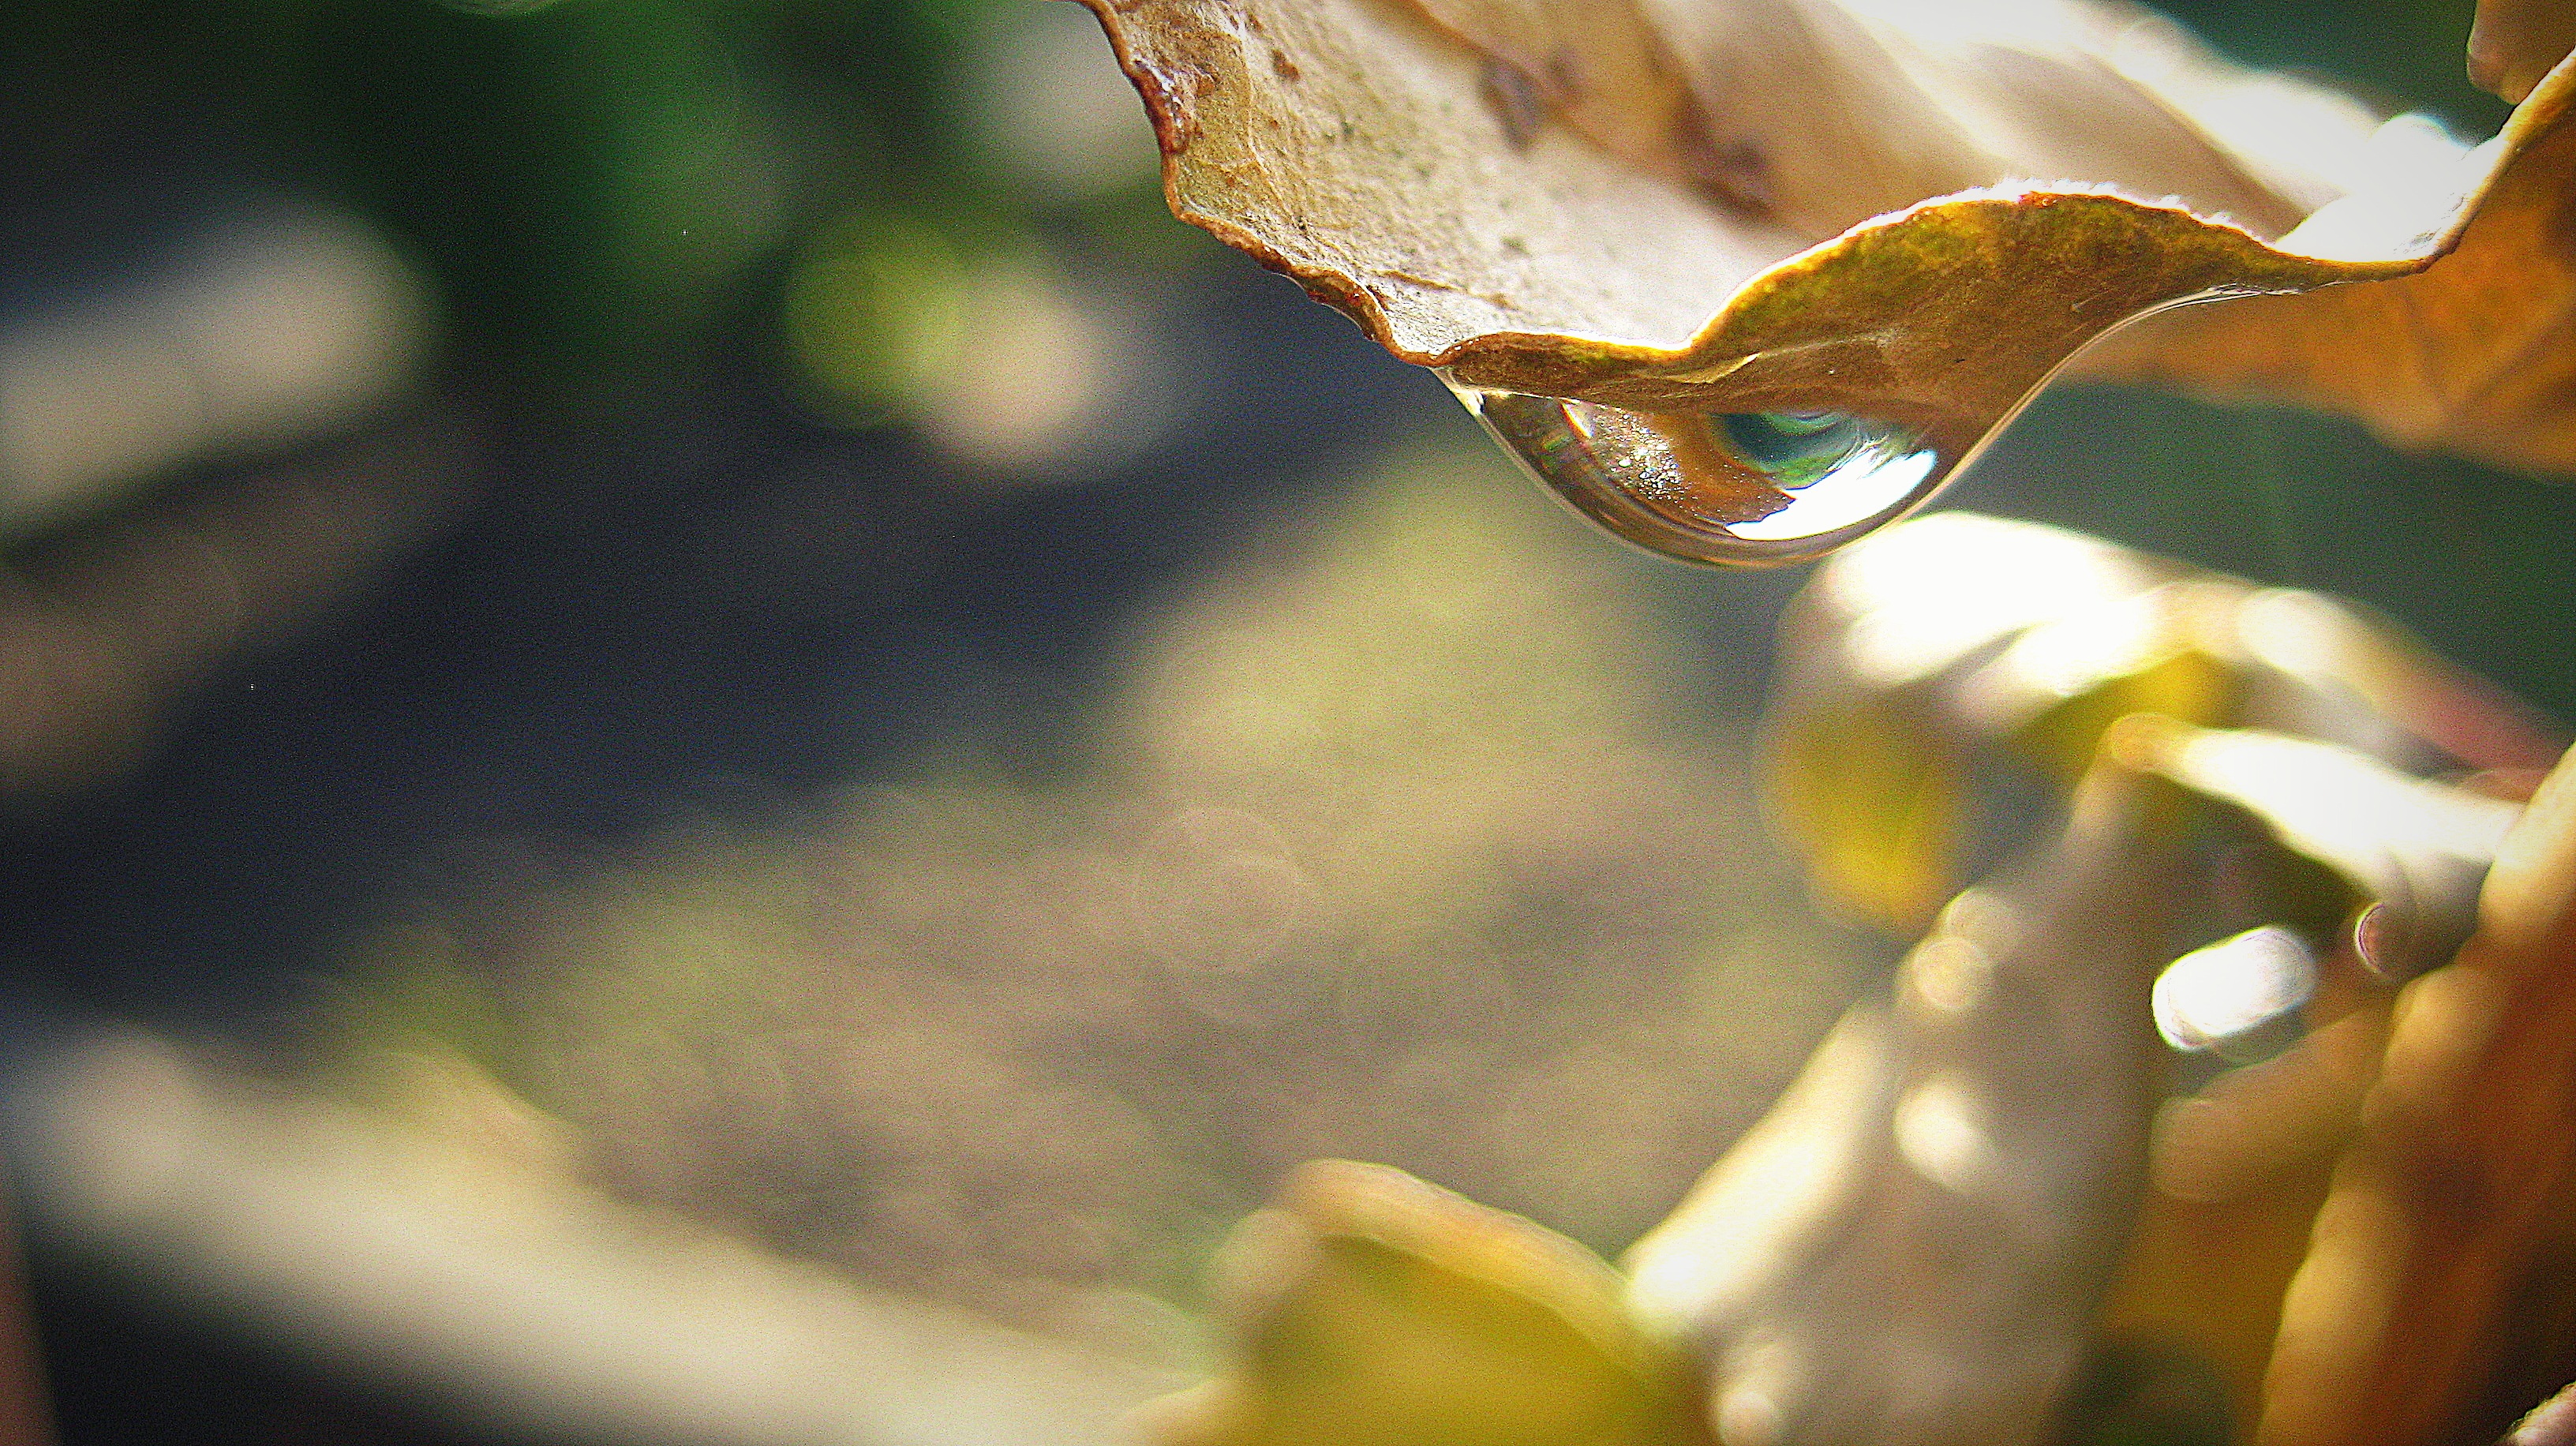
tree, water, nature, branch, drop, light, plant, photography, sunlight, morning, rain, leaf, flower, wet, environment, foliage, spring, green, herb, color, natural, autumn, botany, yellow, agriculture, flora, season, botanical, close up, outdoors, vegetation, horticulture, organic, macro photography, drops plant leaves, woody plant